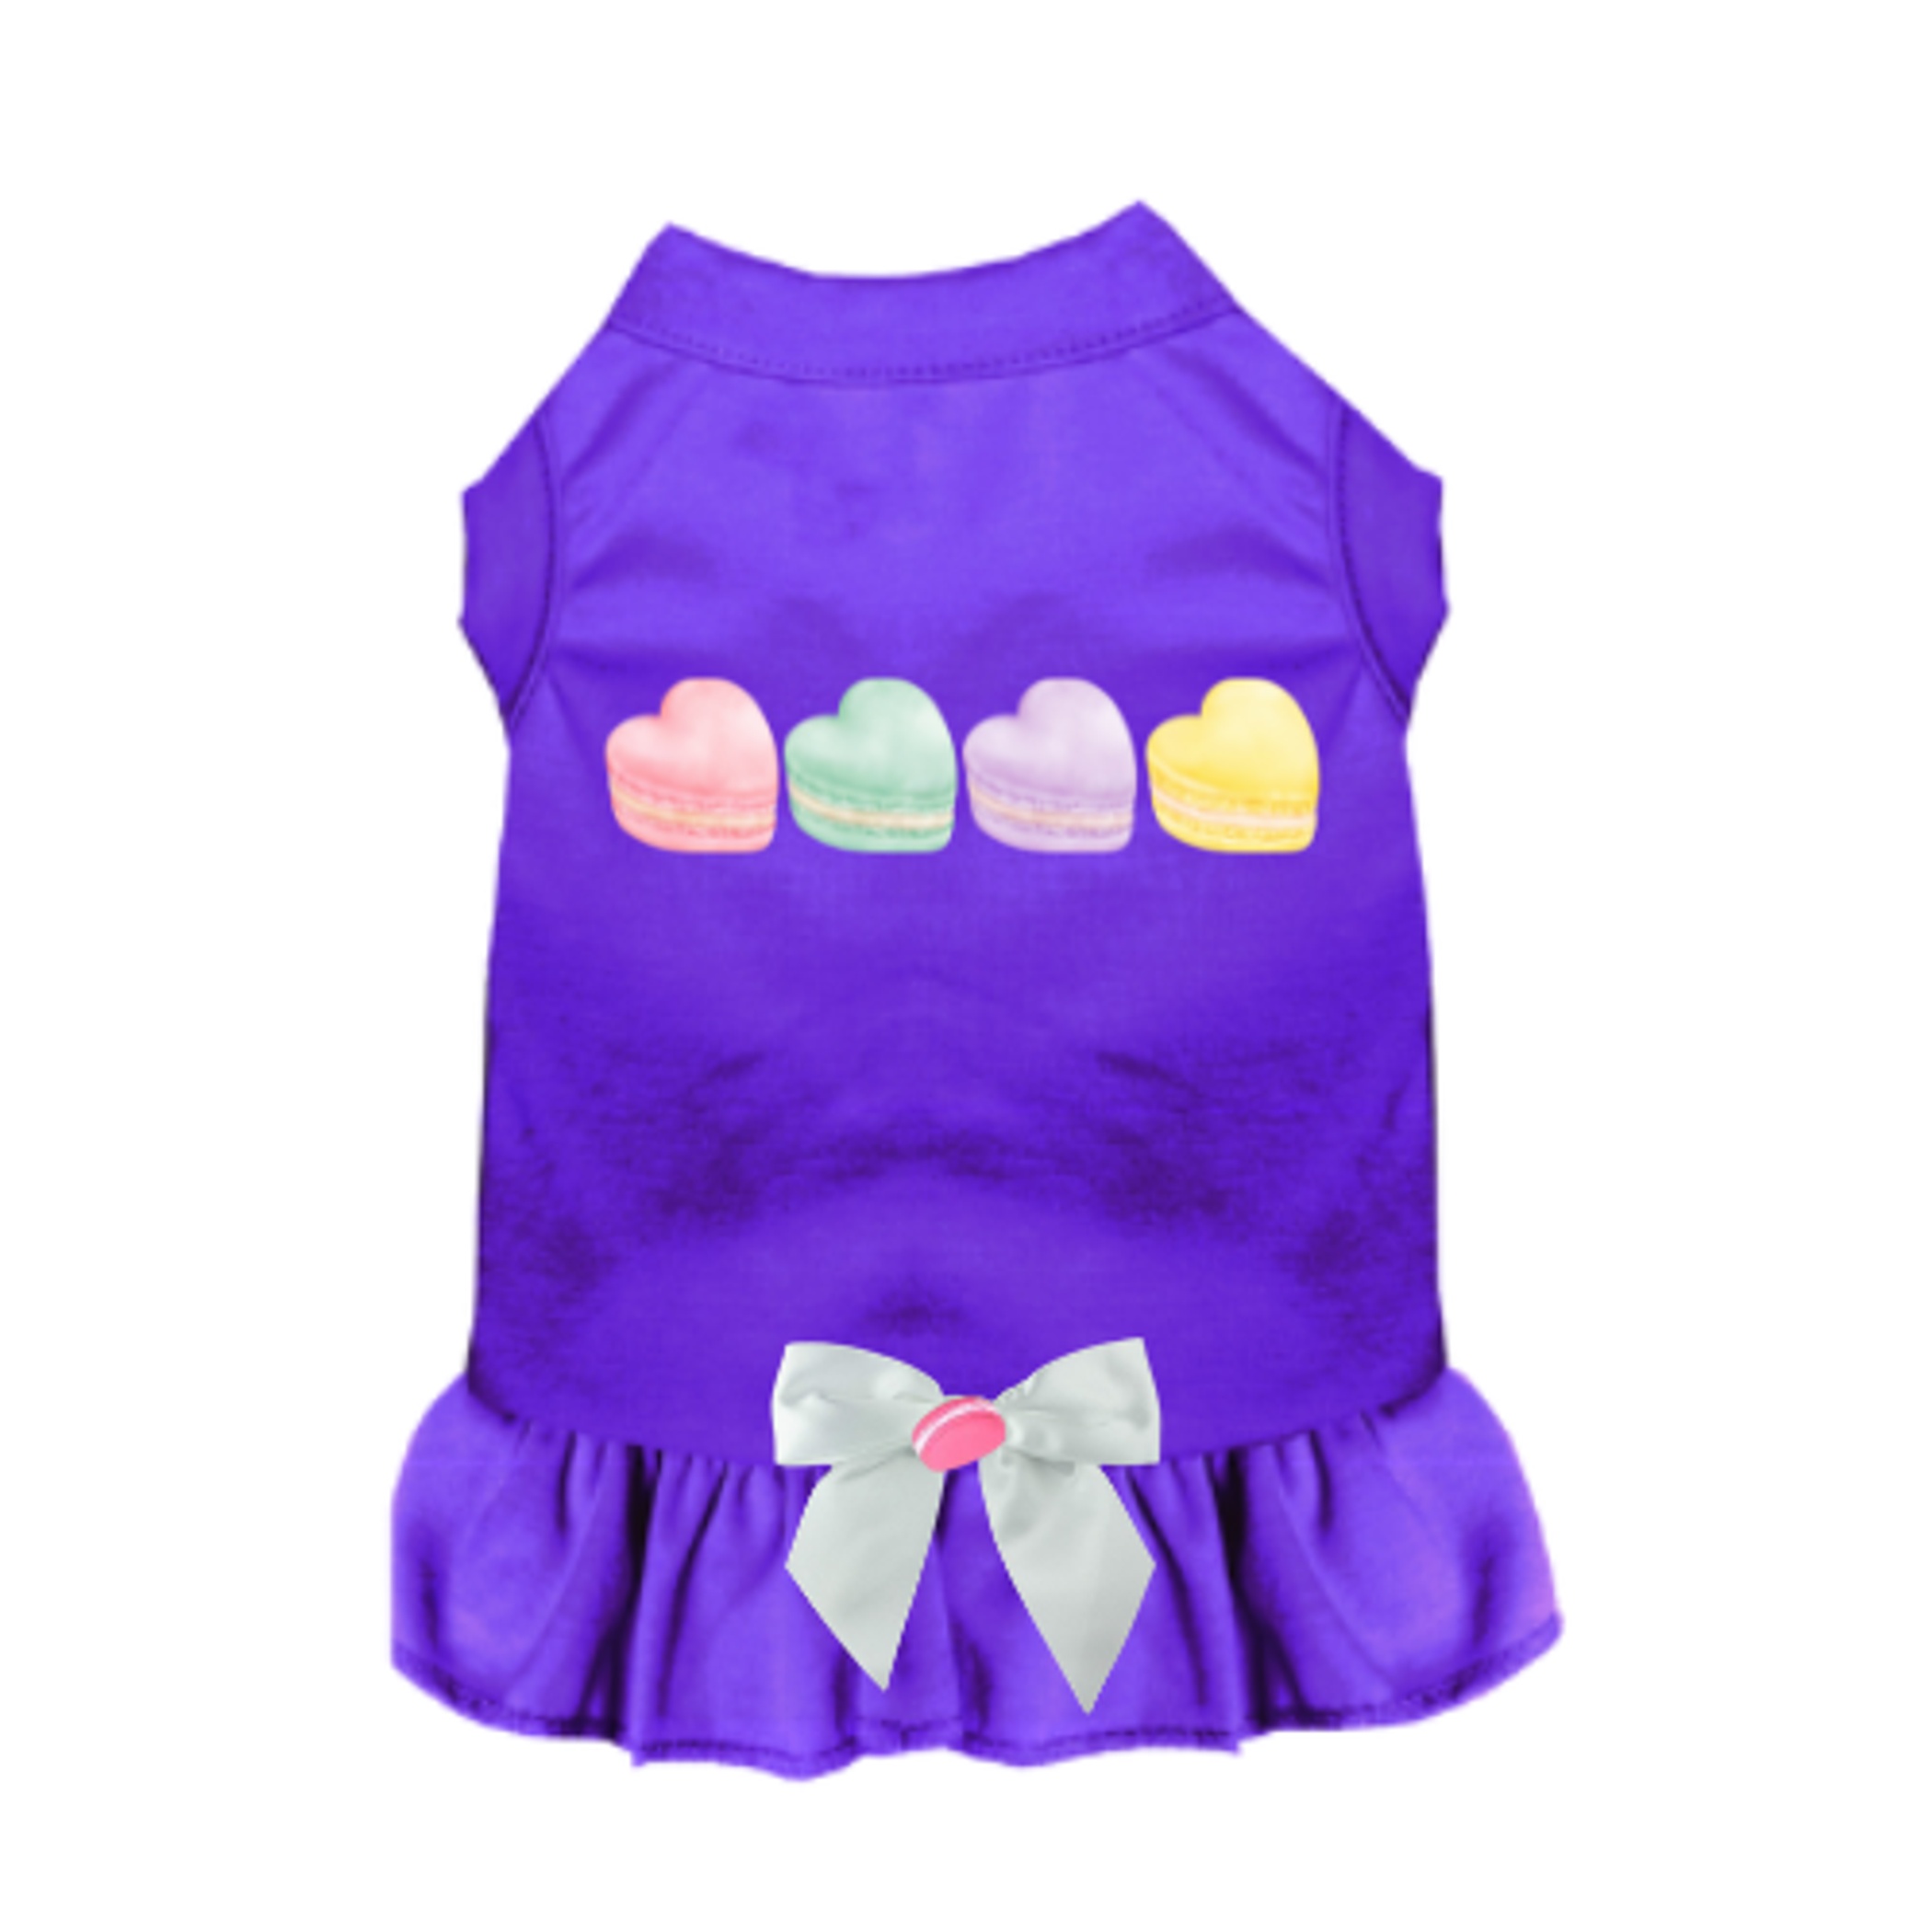
Macaroon Hearts Dog X Small PURPLE
Adorable poly/cotton sleeveless shirt with a cute ruffle sewn onto the bottom to give this dress some adorable flair! These outfits are double-stitched in all the right places to provide not just durability, but a level of comfort that dogs will appreciate. Plus, they are pretty fabulous! Match with the Macaroon Hearts Dog Tee!
Brand: Bark Fifth Avenue
Category: Animals & Pet Supplies > Pet Supplies > Pet Apparel > Pet Dresses